Battle of Rowlett's Station

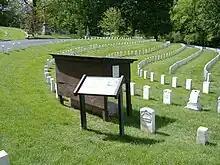
The 32nd Indiana Monument while being protected at Cave Hill Cemetery in Louisville

The Battle of Rowlett's Station (also known as Battle of Woodsonville or Green River) was a land battle in the American Civil War, fought at the railroad whistle-stop of Rowlett's in Hart County, Kentucky, on December 17, 1861. The outcome was inconclusive, although the Union Army continued to hold its objective, a railroad bridge across the Green River.